Bristol 450

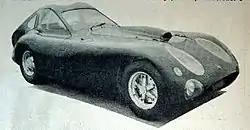
The Bristol 450, seen just after its record-breaking runs in late 1953. The revised front end styling, with deep headlamp fairings is clearly seen, as is the innovative hub/rim wheel construction.

The bodywork of the Bristol 450 was very advanced for the early 1950s. As a division of an aircraft manufacturer the Bristol design team had access to the company wind tunnel and the car was designed to be as aerodynamically efficient as possible. The cars first appeared with smooth basic shape, perhaps slightly over wide for the narrow track, but with the outline broken by lumpy, inelegant headlamp, spotlight and air intake bulges. The most striking features of the design were large twin stabilising fins running vertically down the rear of the small, enclosed cockpit, and down to the tip of the tail. The overall effect was far from pretty.